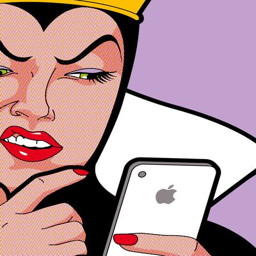
the secret life of heroes